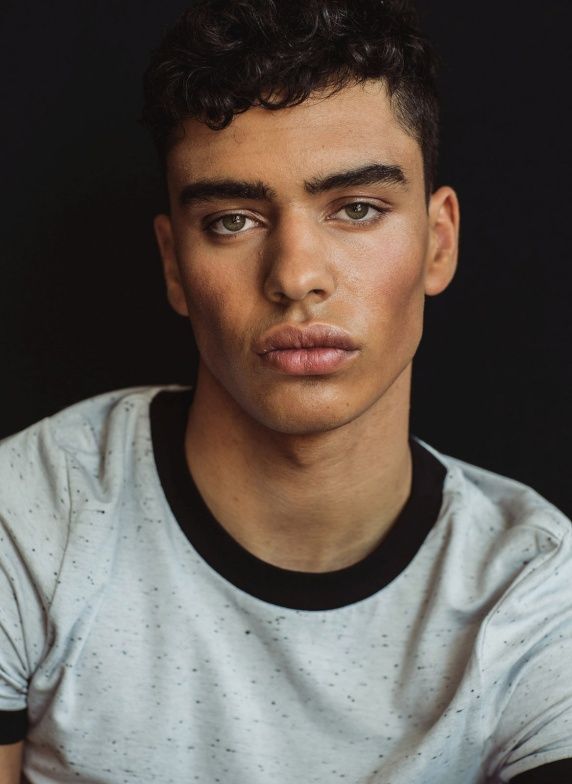
Portrait style: Real Portrait